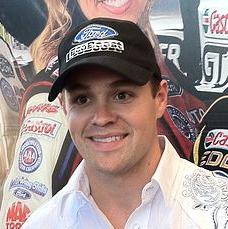
Age: 25